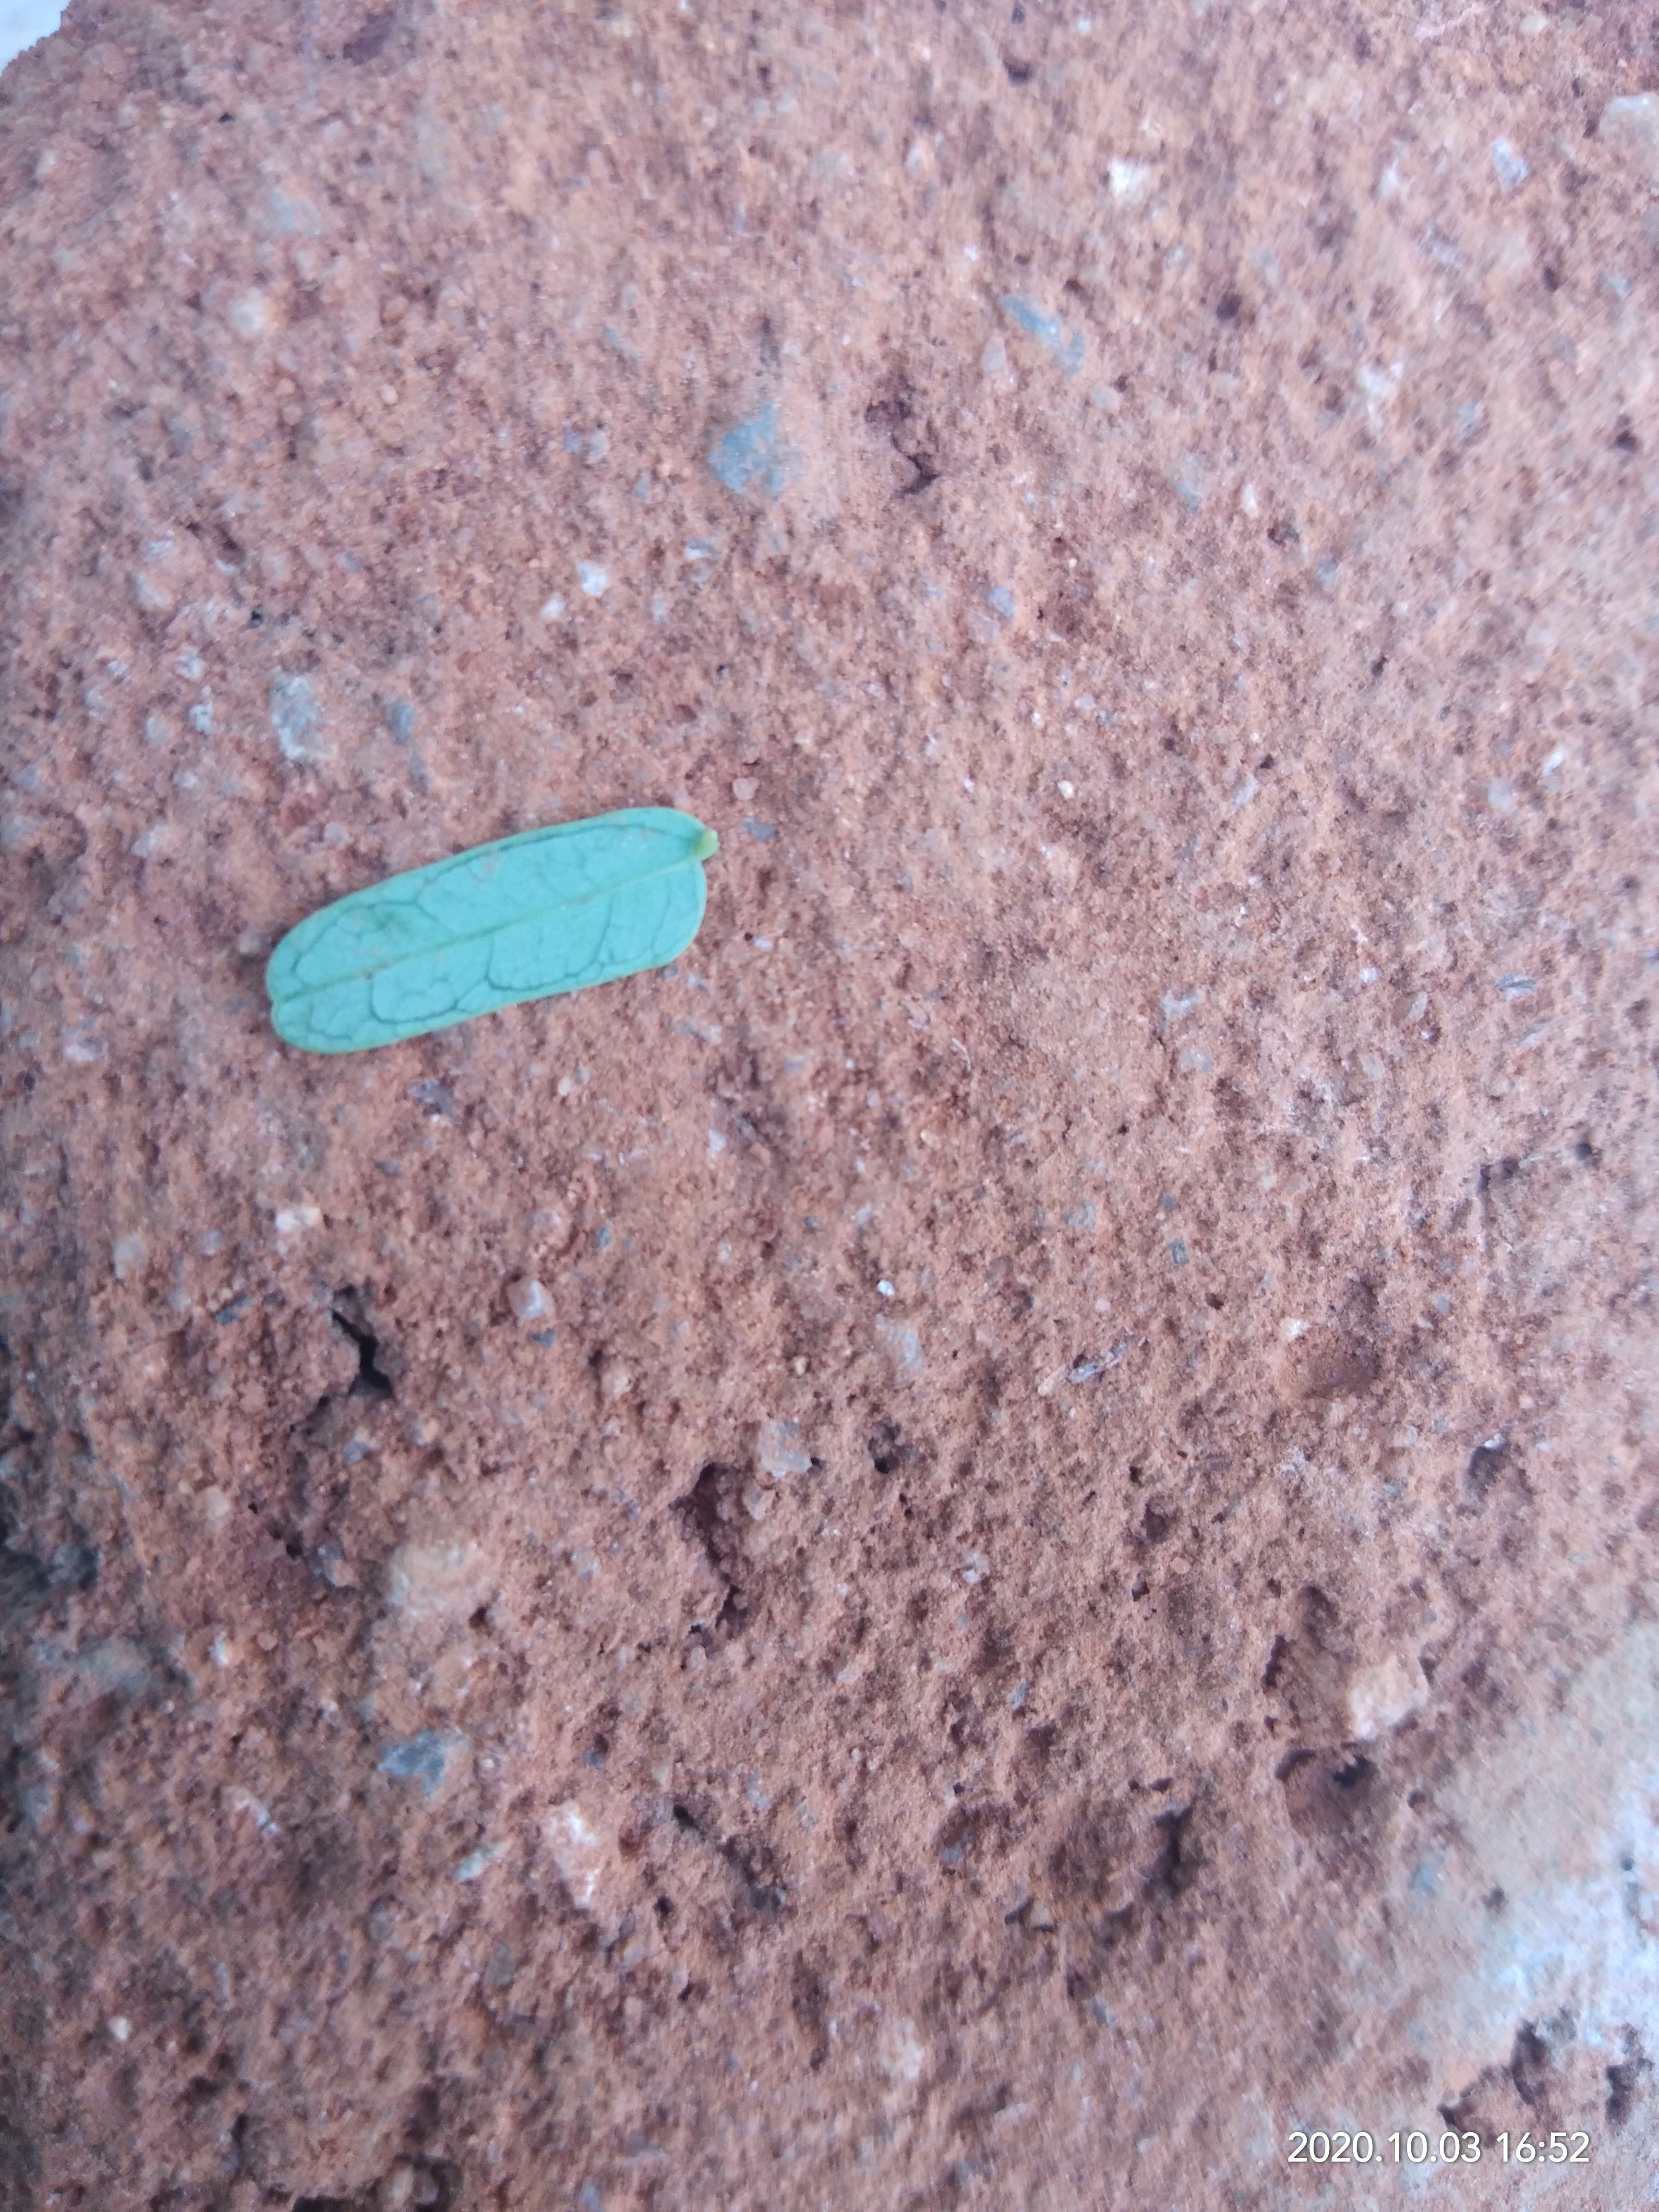
Plant: Tamarind